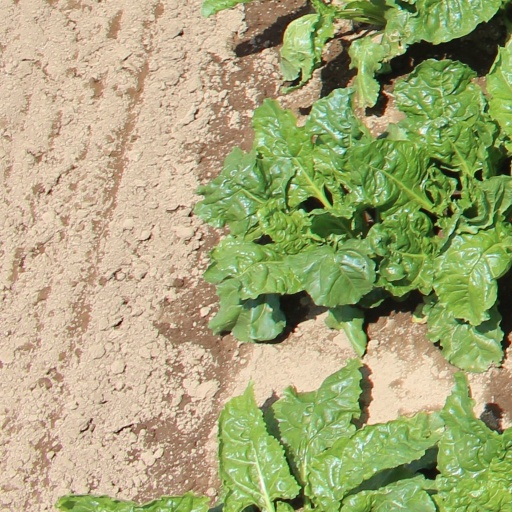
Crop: sugar beet